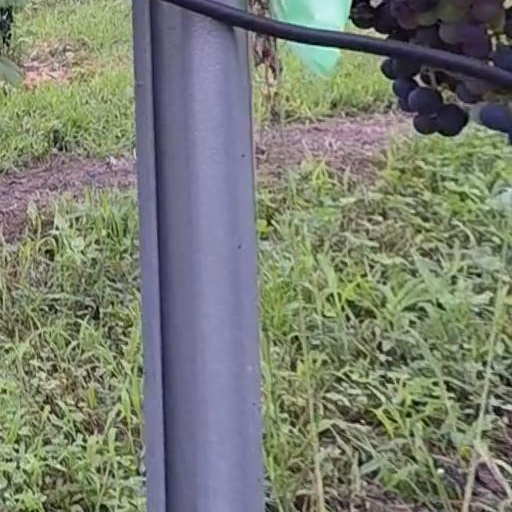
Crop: grape